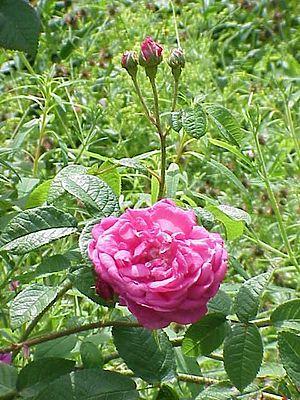
Un rosier de Portland est une variante à tendance remontante et naine du rosier de Damas.